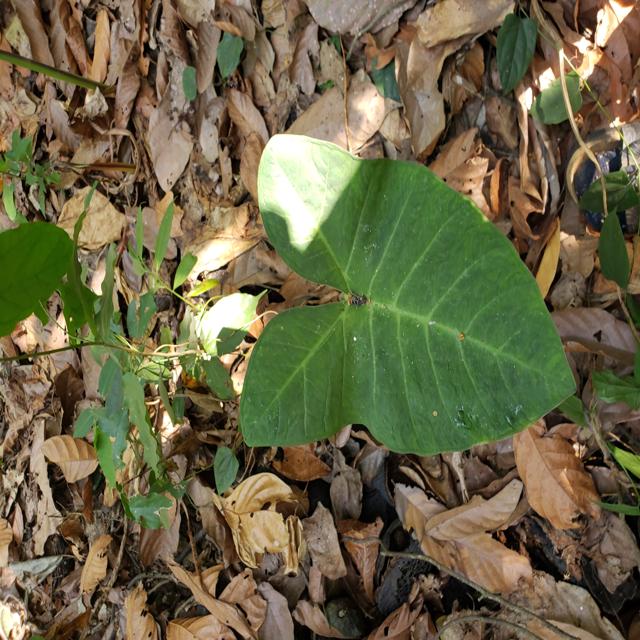
Label: Healthy